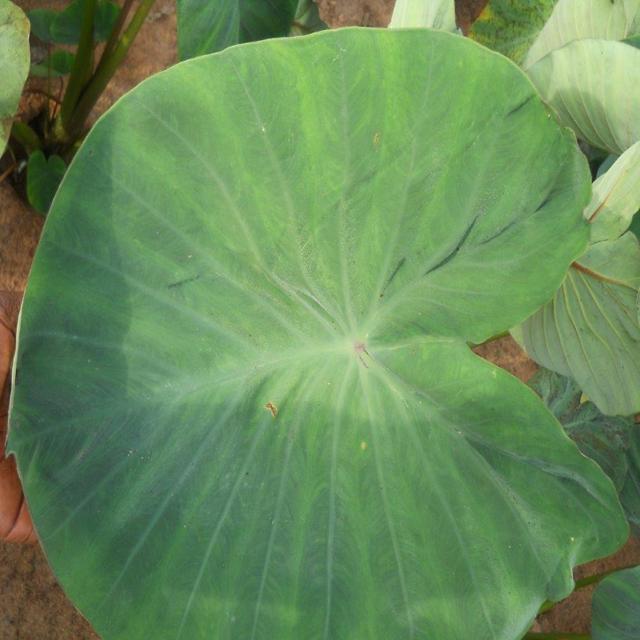
Label: Healthy